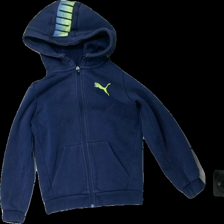
View: front
Type: Hoodie
Category: Children
Brand: Puma
Colors: Blue
Material: 79% Cotton 21% Polyester
Cut: Regular
Size: 128
Price range: 100-150
Recommended usage: Reuse
Description: Blue hoodie with zipper and logo print
Comment: washed out